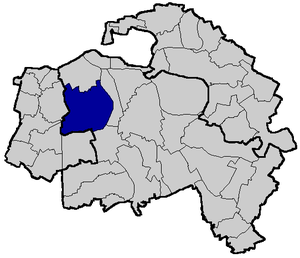
Vitry-sur-Seine est une commune française située dans le département du Val-de-Marne en Île-de-France, à environ quatre kilomètres au sud de Paris.